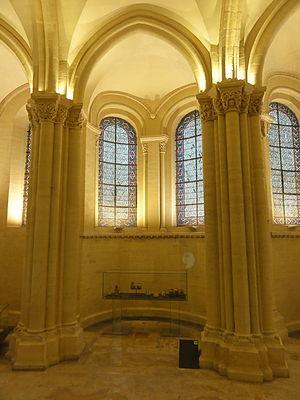
Déambulatoire nord, 3e chapelle.
Le Prieuré ou Abbaye Saint-Martin-des-Champs est une ancienne abbaye catholique devenue prieuré, situé dans le 3ᵉ arrondissement de Paris, aux nᵒˢ 270–292 rue Saint-Martin. Collégiale fondée en 1059 pour remplacer une basilique de la fin du VIᵉ siècle détruite par les Normands, l'établissement est confié en 1079 aux Clunisiens et devient rapidement la principale dépendance de la puissante maison mère bourguignonne. L'abbaye comportait un enclos privilégié avec foire annuelle.